Josh Phillips (musician)

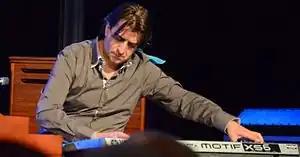
Josh Phillips playing the Yamaha Motif XS6 with Procol Harum at Freising, 29 May 2014.

Josh Phillips (born 19 December 1962, Rochester, Kent, England) is a rock keyboardist and composer. He first played Hammond organ with Procol Harum in 1993 and was the band's organist from 2004 until they disbanded in 2022, both times replacing the bands original organist Matthew Fisher.